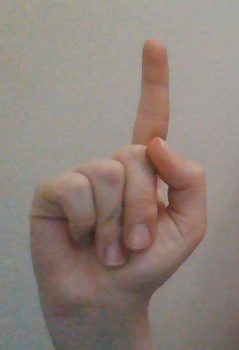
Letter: bb